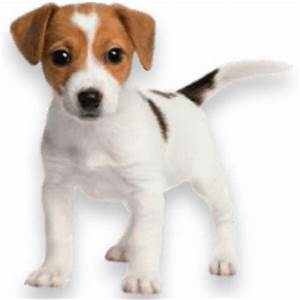
Label: dog